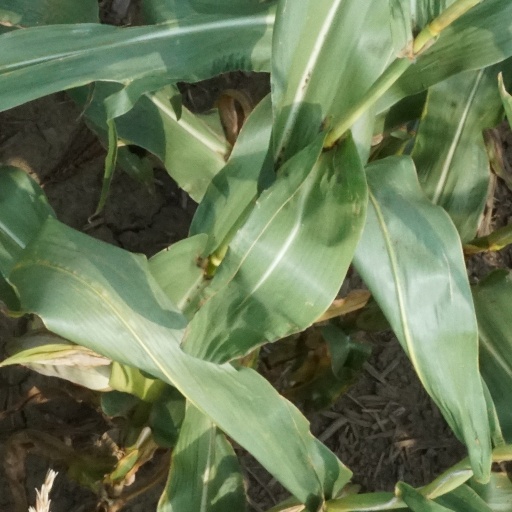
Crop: maize; corn